Rev (HIV)

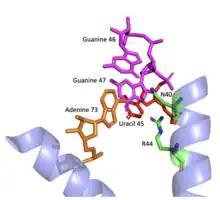
Shown are residues N40 and R44 (colored by element with IUPAC standards) making specific contacts with residues uracil 45 (red), guanine 46 (magenta), guanine 47 (magenta), and adenine 73 (orange) (PDB 4PMI).

The RRE sequence is "cis"-acting, and is necessary to achieve high levels of "env" mRNA in the cytoplasm. The RRE also facilitates multimerization of the Rev proteins, which is required for Rev binding and function. The Rev protein binds unspliced "gag" and "pol" transcripts and incompletely spliced "env", "vif", "vpr" and "vpu" transcripts at the RRE, facilitating export to the cytoplasm.